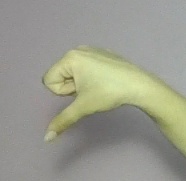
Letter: waw